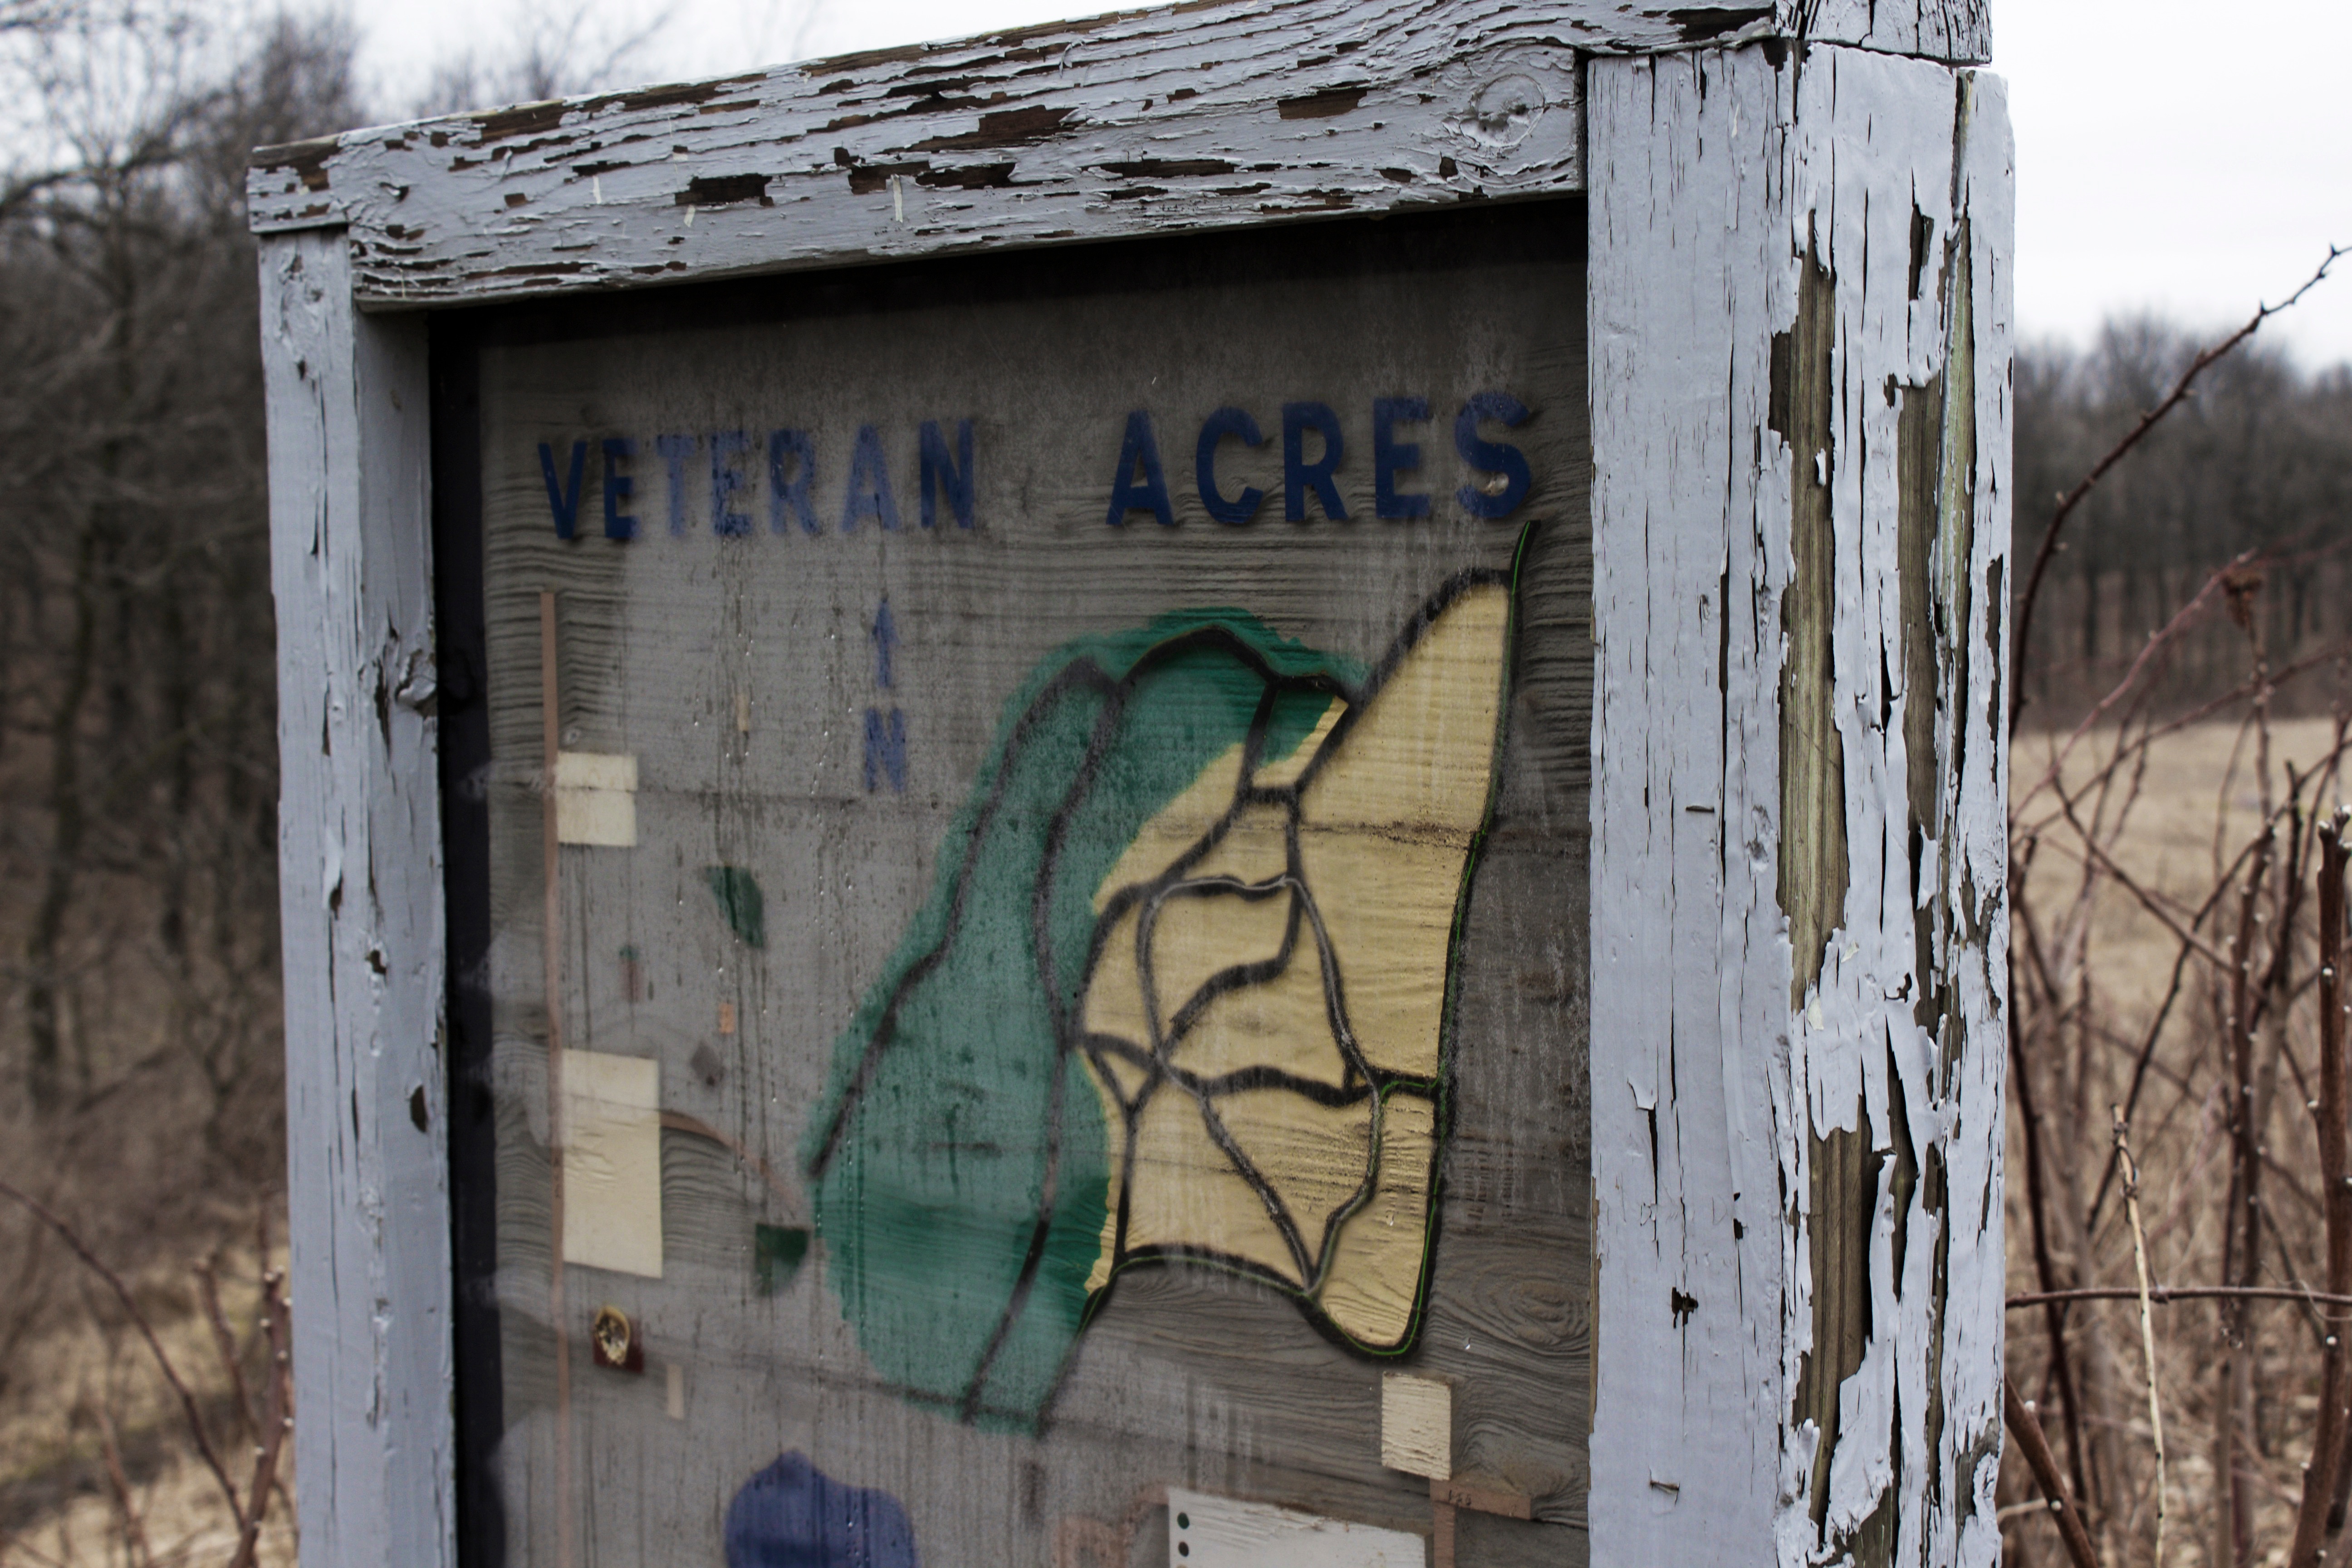
road, street, wall, graffiti, street art, art, infrastructure, neighbourhood, urban area